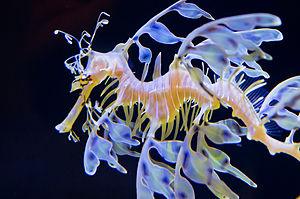
Les poissons sont des animaux vertébrés aquatiques à branchies, pourvus de nageoires et dont le corps est le plus souvent couvert d'écailles. On les trouve abondamment aussi bien dans les eaux douces que dans les mers : on trouve des espèces depuis les sources de montagnes jusqu'au plus profond des océans. Leur répartition est toutefois très inégale : 50 % des poissons vivraient dans 17 % de la surface des océans.